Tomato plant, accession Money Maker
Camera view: tilt-top (135 deg); turntable rotation: 0 degrees
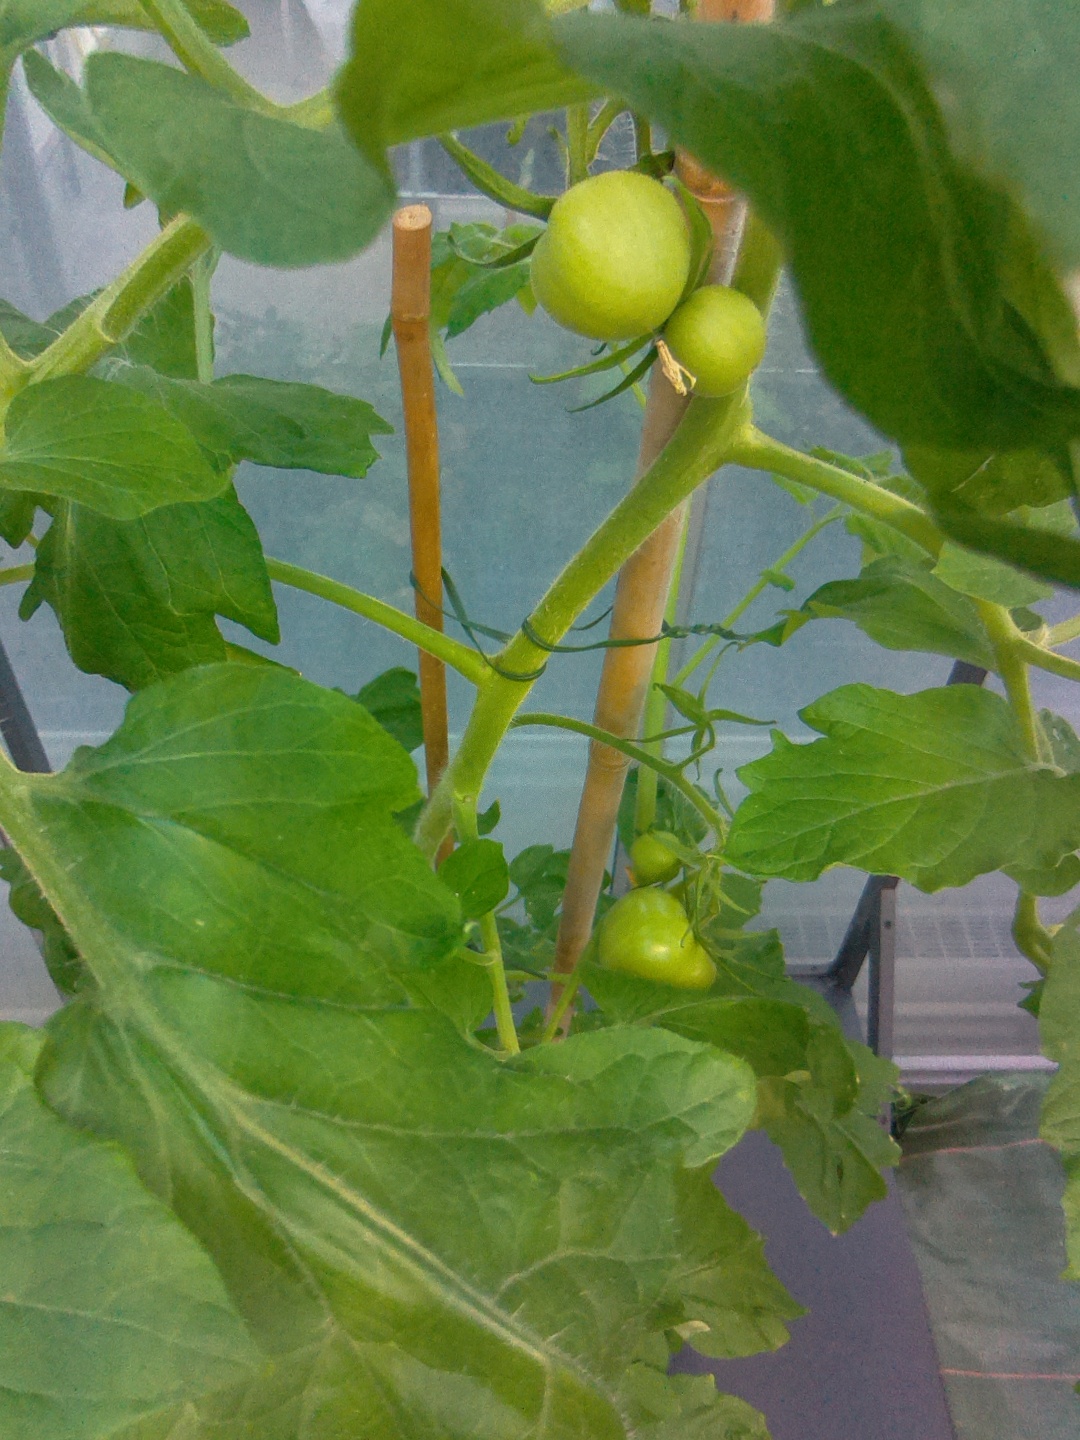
BBCH growth stage 72: 20%-30% of final fruit size